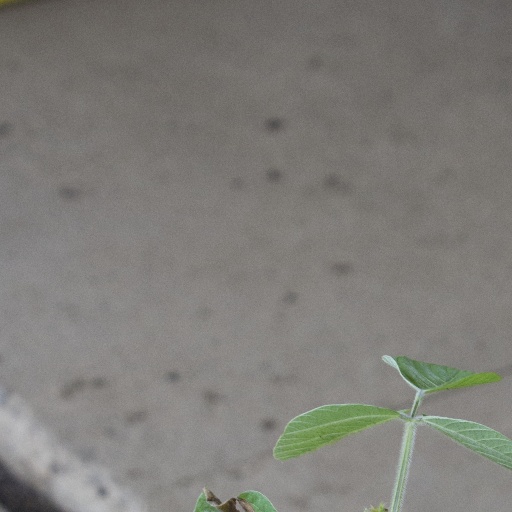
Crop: soybean